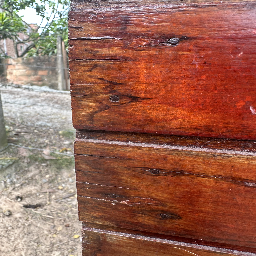
Material: Wood